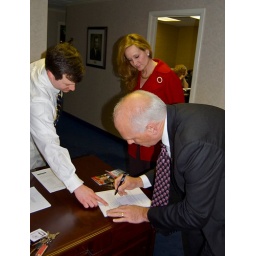
The woman in red is Karen Floyd, SC GOP chairwoman. The man in white is Kurt Pickhardt.